Sky position (RA, Dec in degrees): 161.089, 3.643
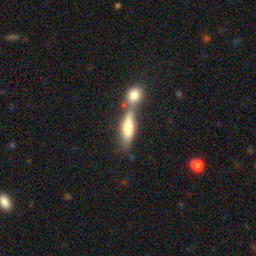
Galaxy morphology: Merging Galaxies